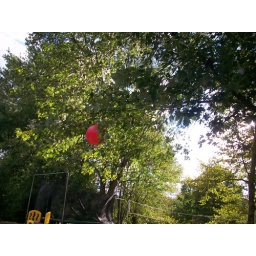
red ball stuck in a tree